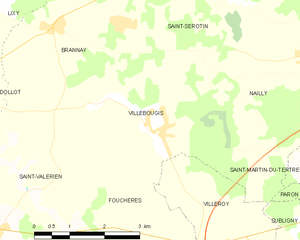
Carte des communes françaises Villebougis